Alfaia

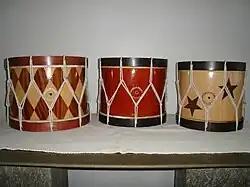

The alfaia is a Brazilian membranophone. It is a wooden drum made of animal skin tensioned or loosened through ropes placed alongside the body of the instrument.